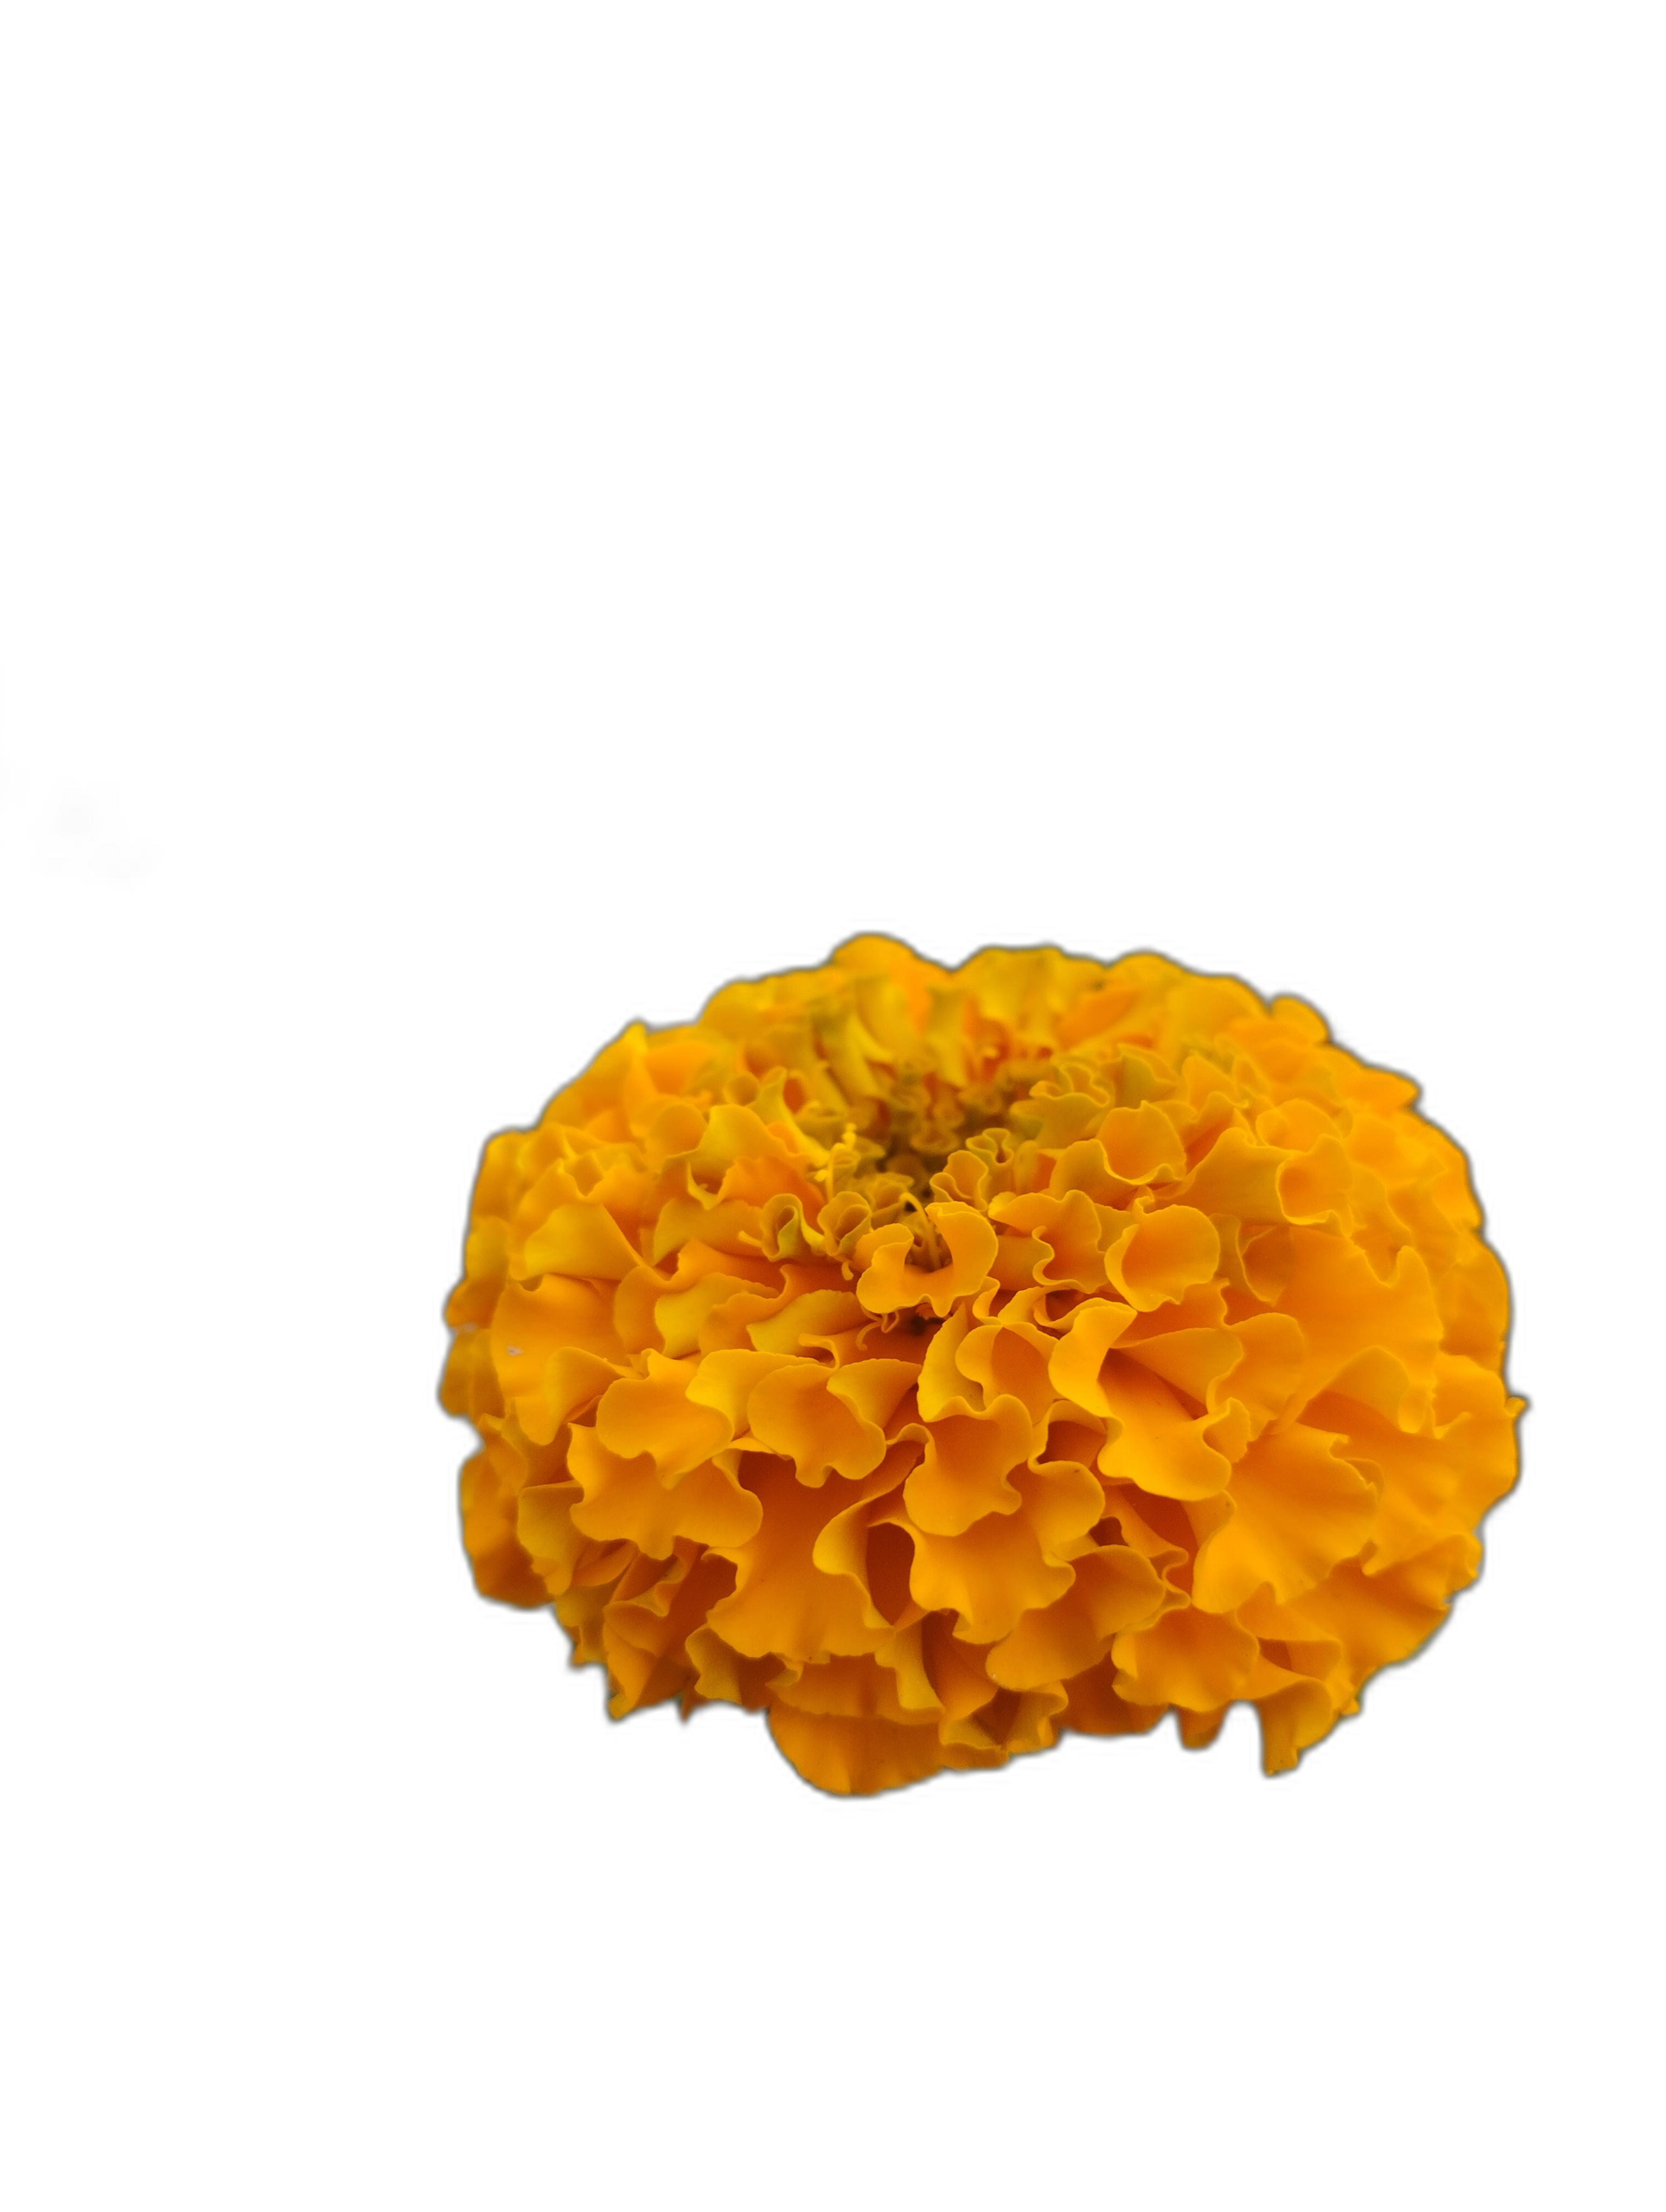
Label: Marigold